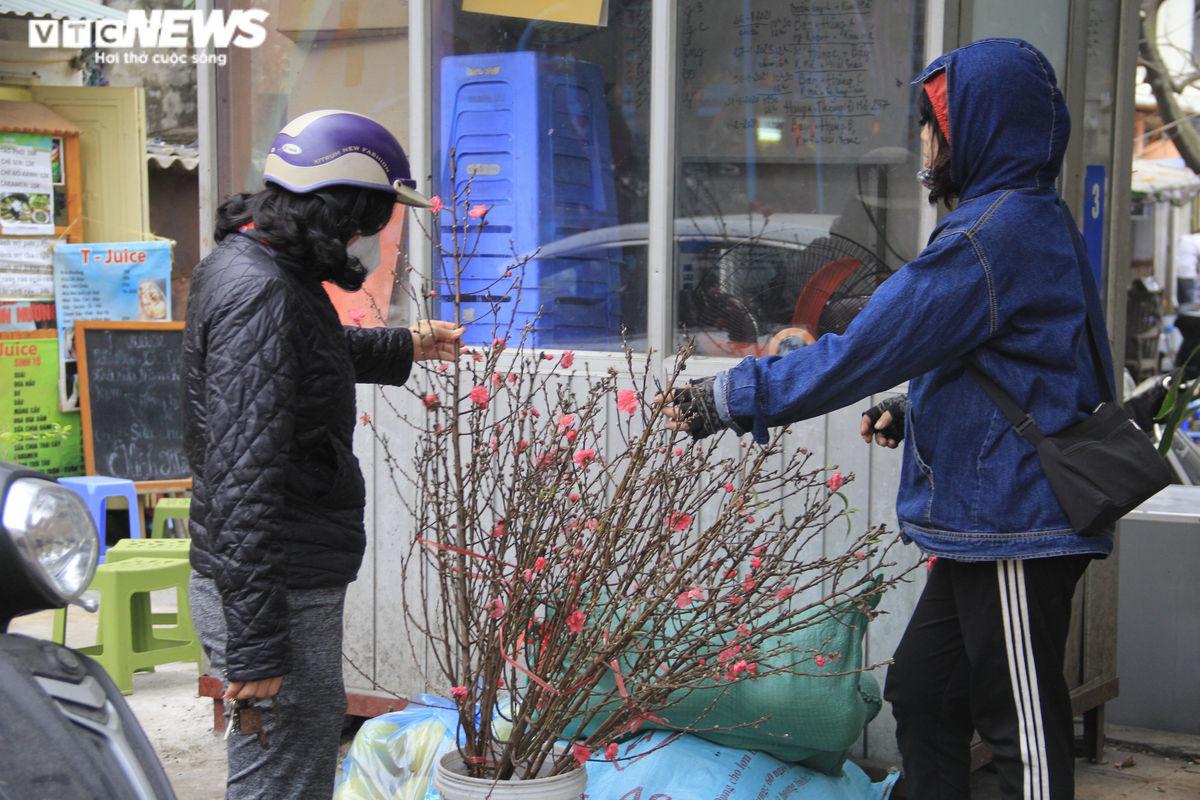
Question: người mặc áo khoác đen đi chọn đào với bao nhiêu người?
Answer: người mặc áo khoác đen đi một mình